Stephen Foster

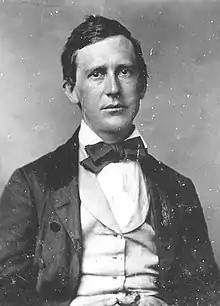
Foster 1860

Stephen Collins Foster (July 4, 1826January 13, 1864), known as "the father of American music", was an American composer known primarily for his parlour and folk music during the Romantic period. He wrote more than 200 songs, including "Oh! Susanna", "Hard Times Come Again No More", "Camptown Races", "Old Folks at Home" ("Swanee River"), "My Old Kentucky Home", "Jeanie with the Light Brown Hair", "Old Black Joe", and "Beautiful Dreamer". Many of his compositions remain popular today.